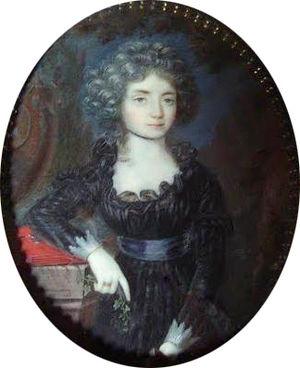
La princesse Jeanne Françoise de Hohenzollern-Sigmaringen, née le 5 mai 1765 à Sigmaringen, et décédée le 23 août 1790 à Kirn, onzième enfant et troisième fille de Charles Frédéric de Hohenzollern-Sigmaringen et de Jeanne de Hohenzollern-Berg est un membre de la Maison de Hohenzollern-Sigmaringen, devenue par son mariage princesse consort de Salm-Kyrbourg.